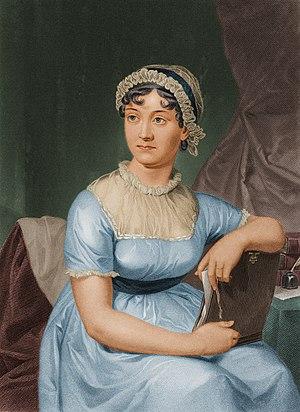
La culture du Royaume-Uni, pays de l'Europe de l'Ouest, désigne d’abord les pratiques culturelles observables de ses habitants. Le Royaume-Uni a un patrimoine culturel d'une richesse remarquable et d'une grande variété qui regroupe les cultures de ses nations constitutives : la culture de l'Angleterre, la culture de l'Écosse, la culture du Pays de Galles et la culture de l'Irlande du Nord. Poésie, littérature, théâtre, arts visuels, musique, cinéma, la qualité des chefs-d'œuvre accumulés au cours des siècles est reconnue aux quatre coins de la planète. L'expression artistique couvre aujourd'hui un éventail de disciplines encore plus vaste - de la satire politique à l'art contemporain - qui rendent bien compte de la créativité, de la liberté d'esprit et de la diversité culturelle du peuple britannique. Habitant des îles, les Britanniques ont été et demeurent un grand peuple de marins ; leur maîtrise des mers, forgée au cours des siècles, leur a permis de constituer le plus grand empire européen jamais créé.
Joanne Rowling [ d͡ʒoʊˈæn ˈroʊlɪŋ], plus connue sous les noms de plume J. K. Rowling et Robert Galbraith, est une romancière et scénariste anglaise née le 31 juillet 1965 dans l’agglomération de Yate, dans le Gloucestershire du Sud. Elle doit sa notoriété mondiale à la série Harry Potter, dont les romans traduits en près de quatre-vingts langues ont été vendus à plus de 500 millions d'exemplaires dans le monde.